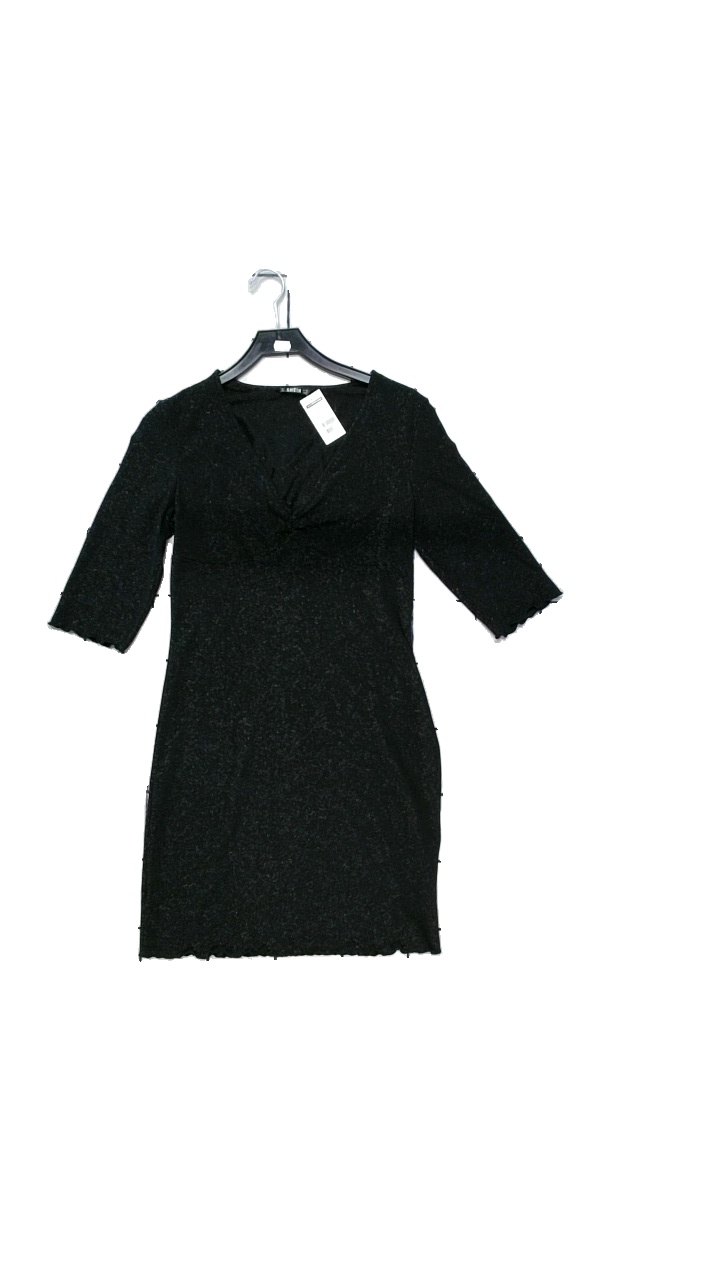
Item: Dress (Ladies)
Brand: Shein
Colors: Black
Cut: Regular, V-collar
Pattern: Glitter
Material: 50% nylon, 35% lurex, 15% spandex
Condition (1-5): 4
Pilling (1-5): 5
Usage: Reuse
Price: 50-100